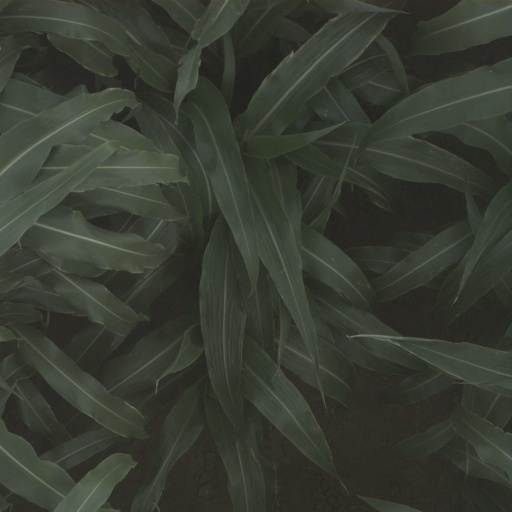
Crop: sorghum